Userkaf

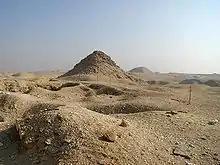
The ruined pyramid of Userkaf at Saqqara, 2006

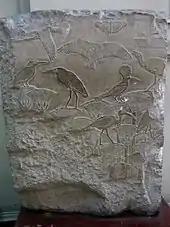
Relief from Userkaf's mortuary temple, originally painted

Unlike most kings of the Fourth Dynasty, Userkaf built a modest pyramid at North Saqqara, at the north-eastern edge of the enclosure wall surrounding Djoser's pyramid complex. This decision, probably political, may be connected to the return to the city of Memphis as center of government, of which Saqqara to the west is the necropolis, as well as a desire to rule according to principles and methods closer to Djoser's. In particular, like Djoser's and unlike the pyramid complexes of Giza, Userkaf's mortuary complex is not surrounded by a necropolis for his followers. For Goedicke, the wider religious role played by Fourth Dynasty pyramids was now to be played by the sun temple, while the king's mortuary complex was to serve only the king's personal funerary needs. Hence, Userkaf's choice of Saqqara is a manifestation of a return to a "harmonious and altruistic" notion of kingship which Djoser seemed to have symbolized, against that represented by Khufu who had almost personally embodied the sun-god.